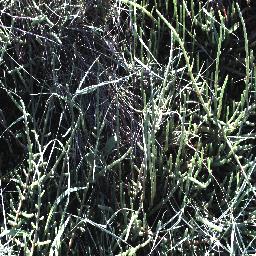
Label: negative